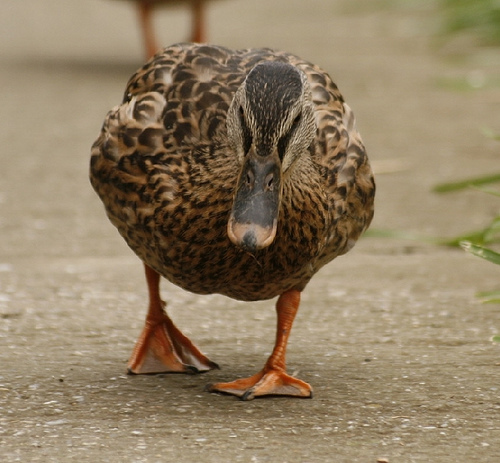
this mottled brown bird has a wide flat beak and orange webbed feet.
this bird has a large, black, curved bill, orange tarsuses and feel, and a dark brown crown.
a large bird with dark and light brown crown, a long and flat bill, and orange webbed foot with orange thighs and tarsus.
a two tone brown bird with orange at the end of the beak and on the legs and feet.
this medium sized bird has brown and black feathers, a black crown, and orange webbed feet.
a large bird, brown with black tips, with wide flat feet.
this bird has orange webbed feet, a brown and tan bill and brown and tan speckles throughout its body.
the bird has webbed feet, a long rounded bill and a spotted back.
a brown bird with dark spots throughout with long legs and webbed feet with a long rounded beak.
this duck has a patterned mix of brown and black on its body and bill, with orange feet.
Species: Mallard